Lapithos

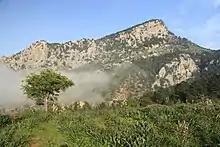
Landscape near Lapithos

Situated about 14 kilometres west of Kyrenia, on the northern coast of Cyprus, on the East it borders with Karavas, on the West with Basileia, on its south with the villages of Sysklhpos, Agridaki, and Larnaka tis Lapithou. It spreads from the high mountains of Pentadactylos to the waters of the Mediterranean. In fact, it rests against the background of the highest peak of Pentadactylos, the Kyparissovouno.